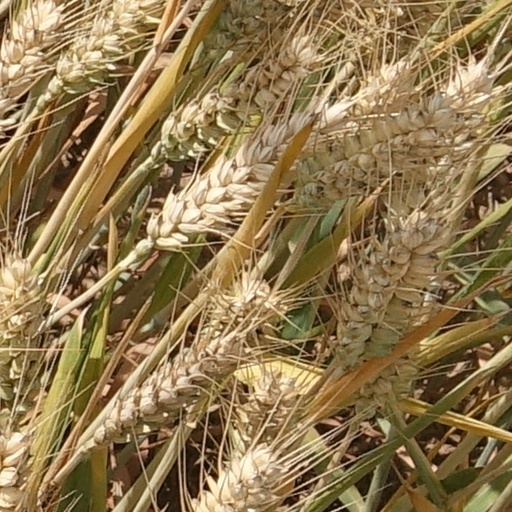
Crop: wheat